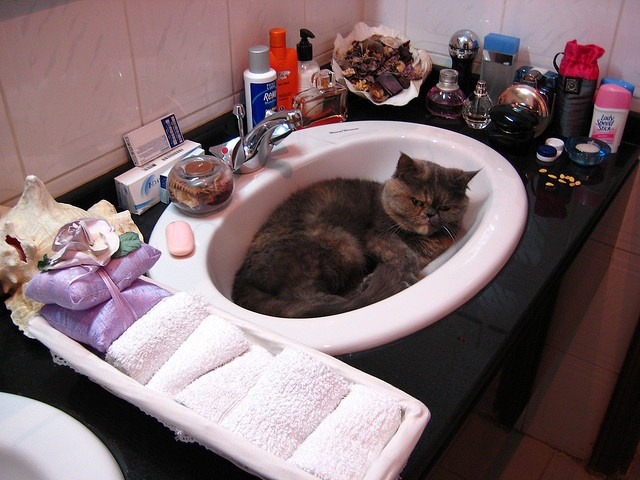
A cat laying in a white sink in a bathroom next to another sink.
A brown cat lying in a round sink
A cat lying in a sink in the bathroom
An old grey cat is sleeping in the bathroom sink surrounded by bath accessories.
A brown and black cat laying in a sink.